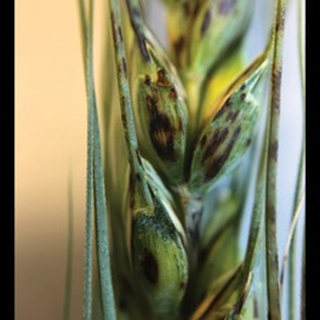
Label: wheat_leaf_blight